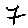
Label: 7